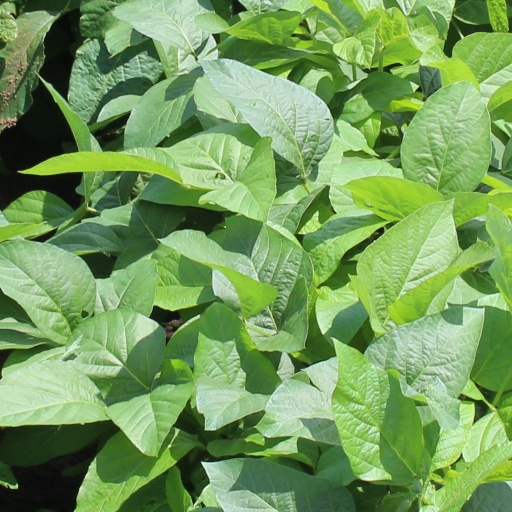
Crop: soybean